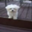
Label: dog